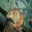
Label: mouse